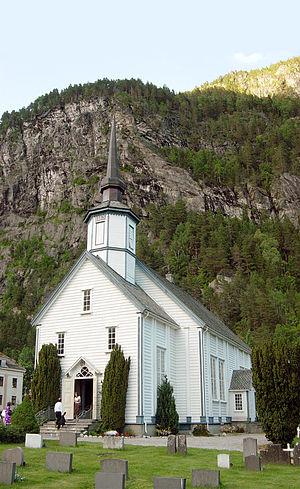
Sylte est un village norvégien, centre administratif de la kommune de Norddal. Il est situé sur la rive nord du Norddalsfjord, juste à l'ouest du Tafjord, et à l'embouchure de la Valldøla. Sa population est de 411 habitants.